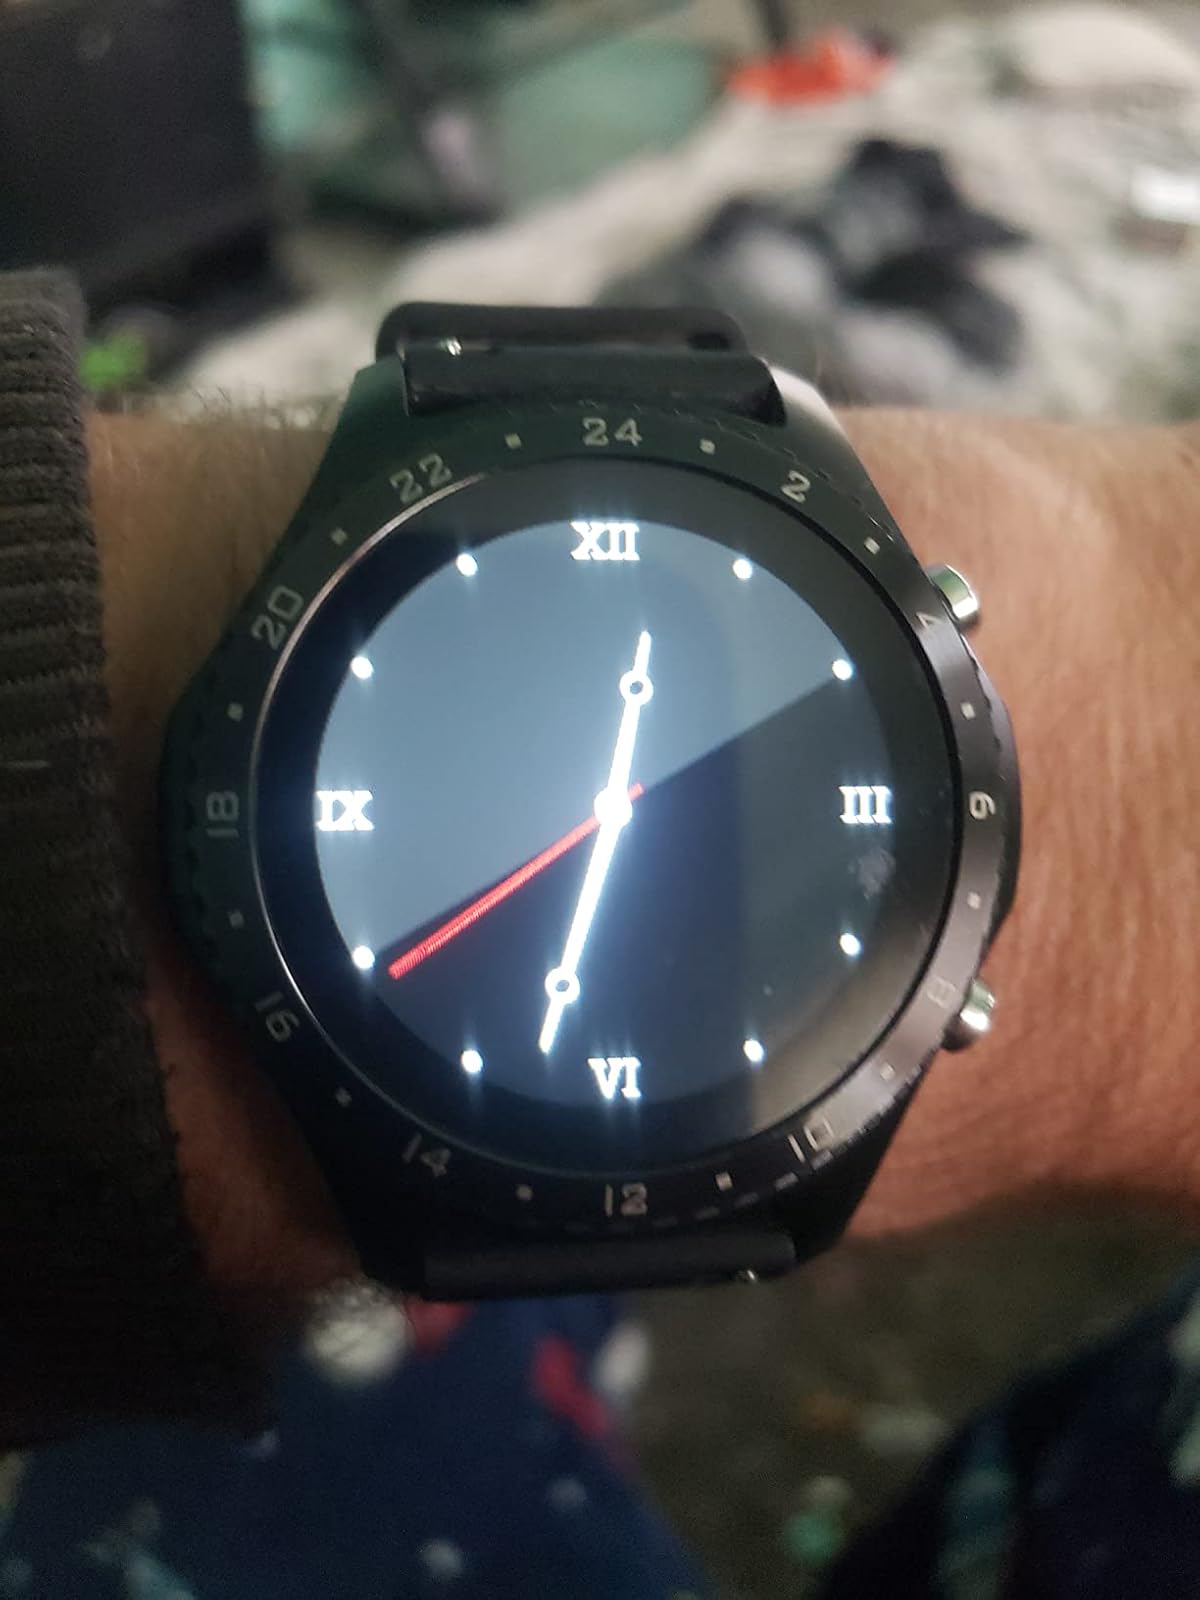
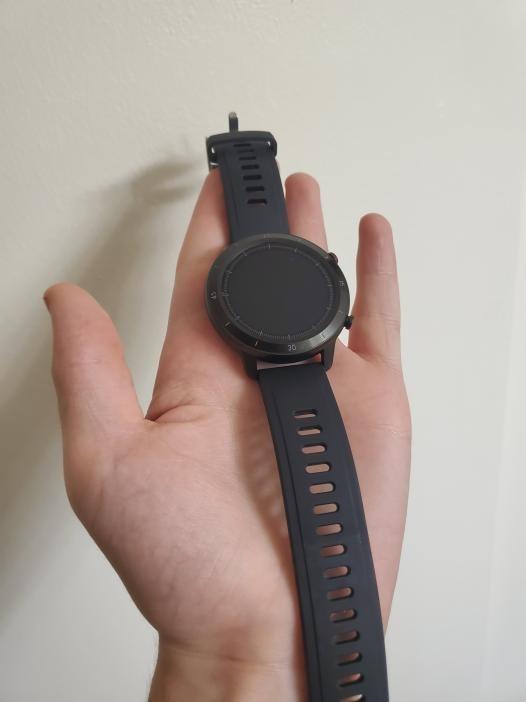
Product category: smartwatch
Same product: no